Somali Republic

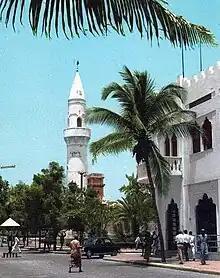
An avenue in downtown Mogadishu in 1963.

The new president nominated as prime minister Muhammad Haji Ibrahim Egal, who raised cabinet membership from thirteen to fifteen members and included representatives of every major clan family, as well as some members of the rival Somali National Congress. In August 1967, the National Assembly confirmed his appointment without serious opposition. Although the new prime minister had supported Shermarke in the presidential election, he was a northerner and had led a 1962 defection of the northern SNL assembly members from the government. He had also been closely involved in the founding of the SNC but, with many other northern members of that group, had rejoined the SYL after the 1964 elections.